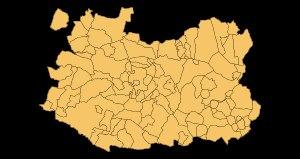
Cette liste présente les 102 communes de la province de Ciudad Real, Castille-La Manche.